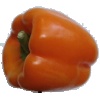
Label: Pepper Orange 1